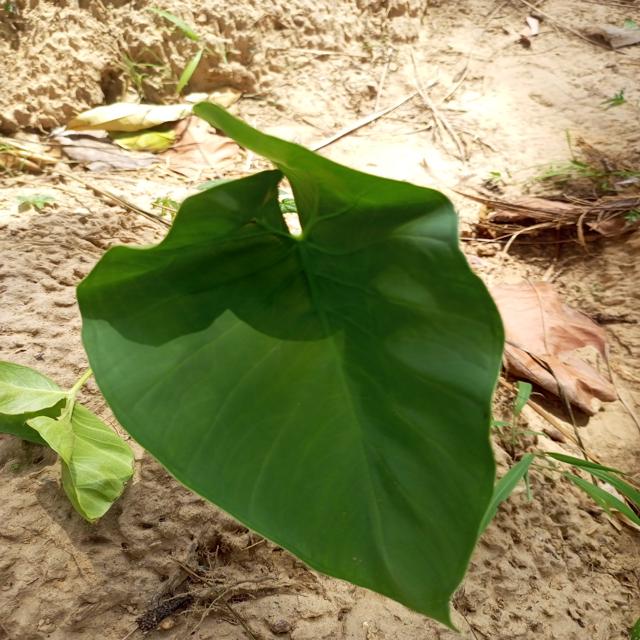
Label: Healthy